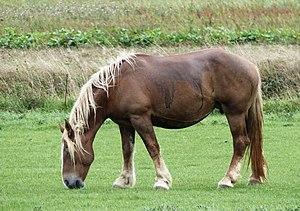
Jument boulonnaise de robe alezan crins lavés, à Samer
Le Boulonnais, surnommé le « pur-sang des chevaux de trait » ou le « colosse en marbre blanc », est une race de chevaux de trait originaire du Boulonnais, région française de la côte de la Manche. Historiquement élevé dans tout le Pas-de-Calais, la Picardie et le pays de Caux, en France, ce cheval est réputé, selon sa légende, descendre d'étalons orientaux de passage durant l'Antiquité. Il est davantage influencé par la sélection de ses éleveurs, ainsi que les conditions climatiques et géographiques de sa région originelle.